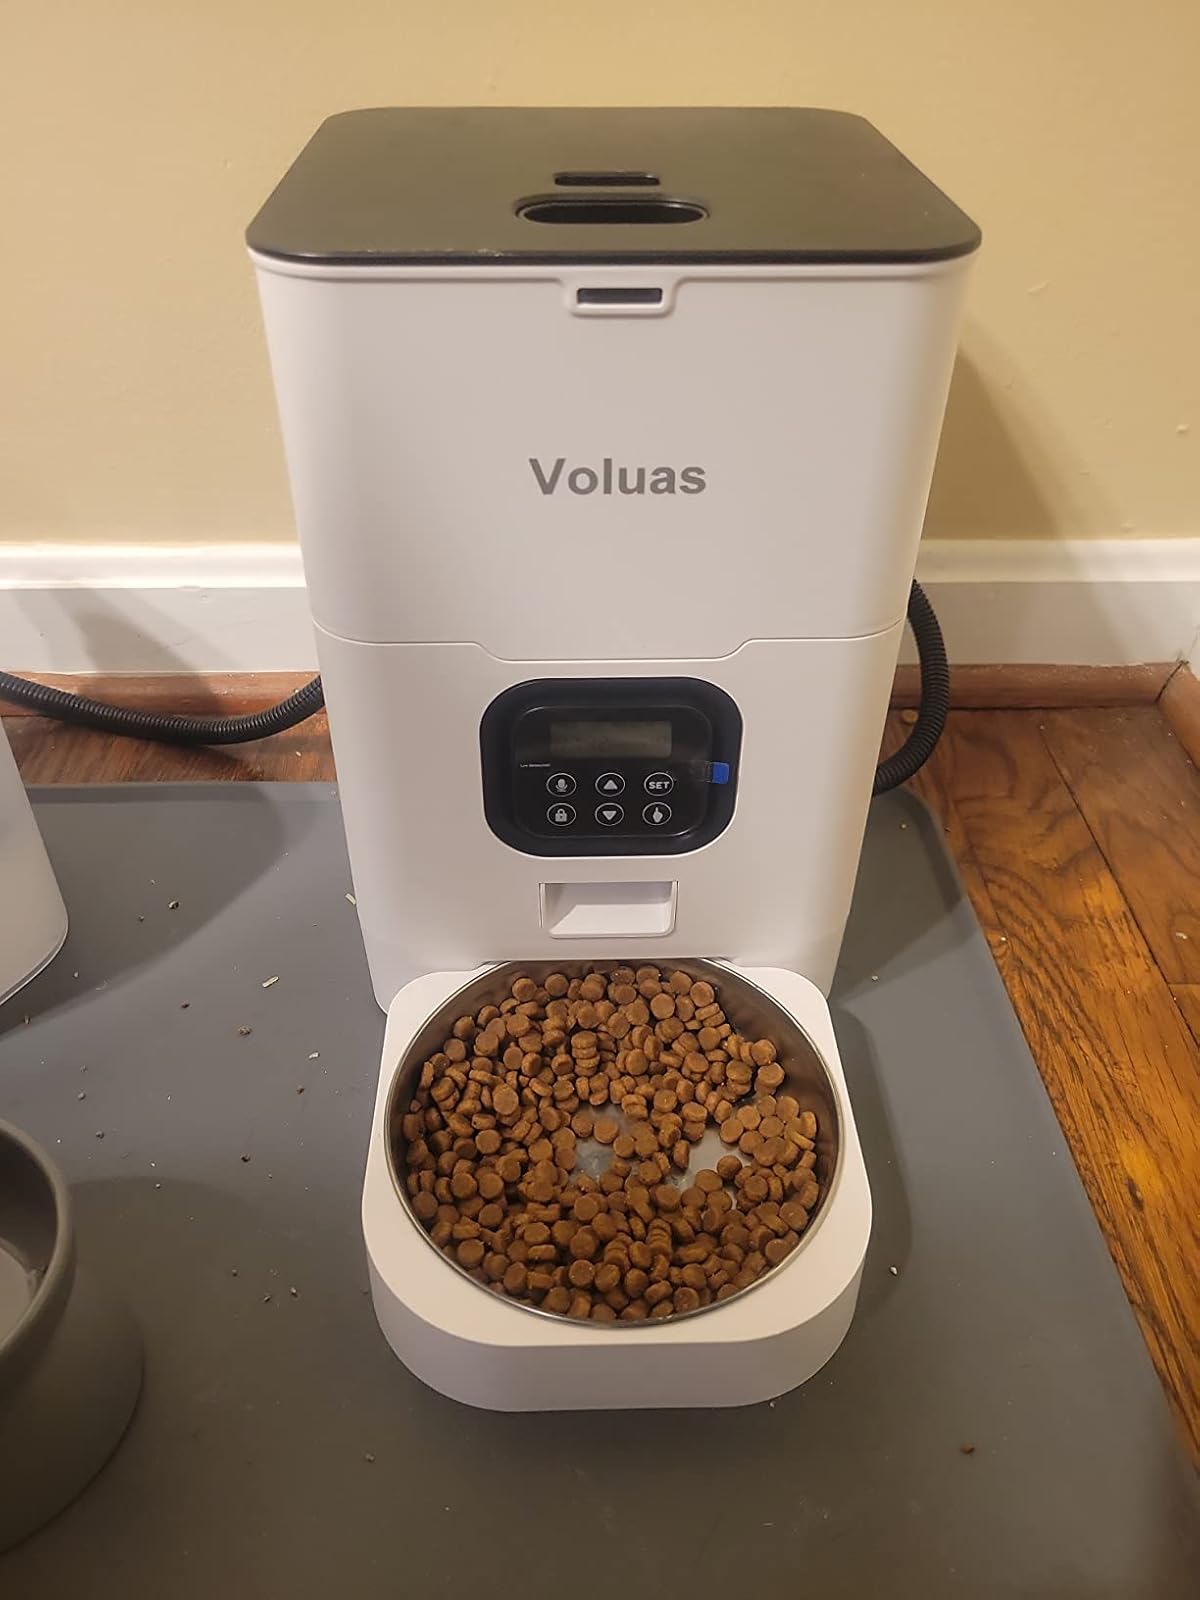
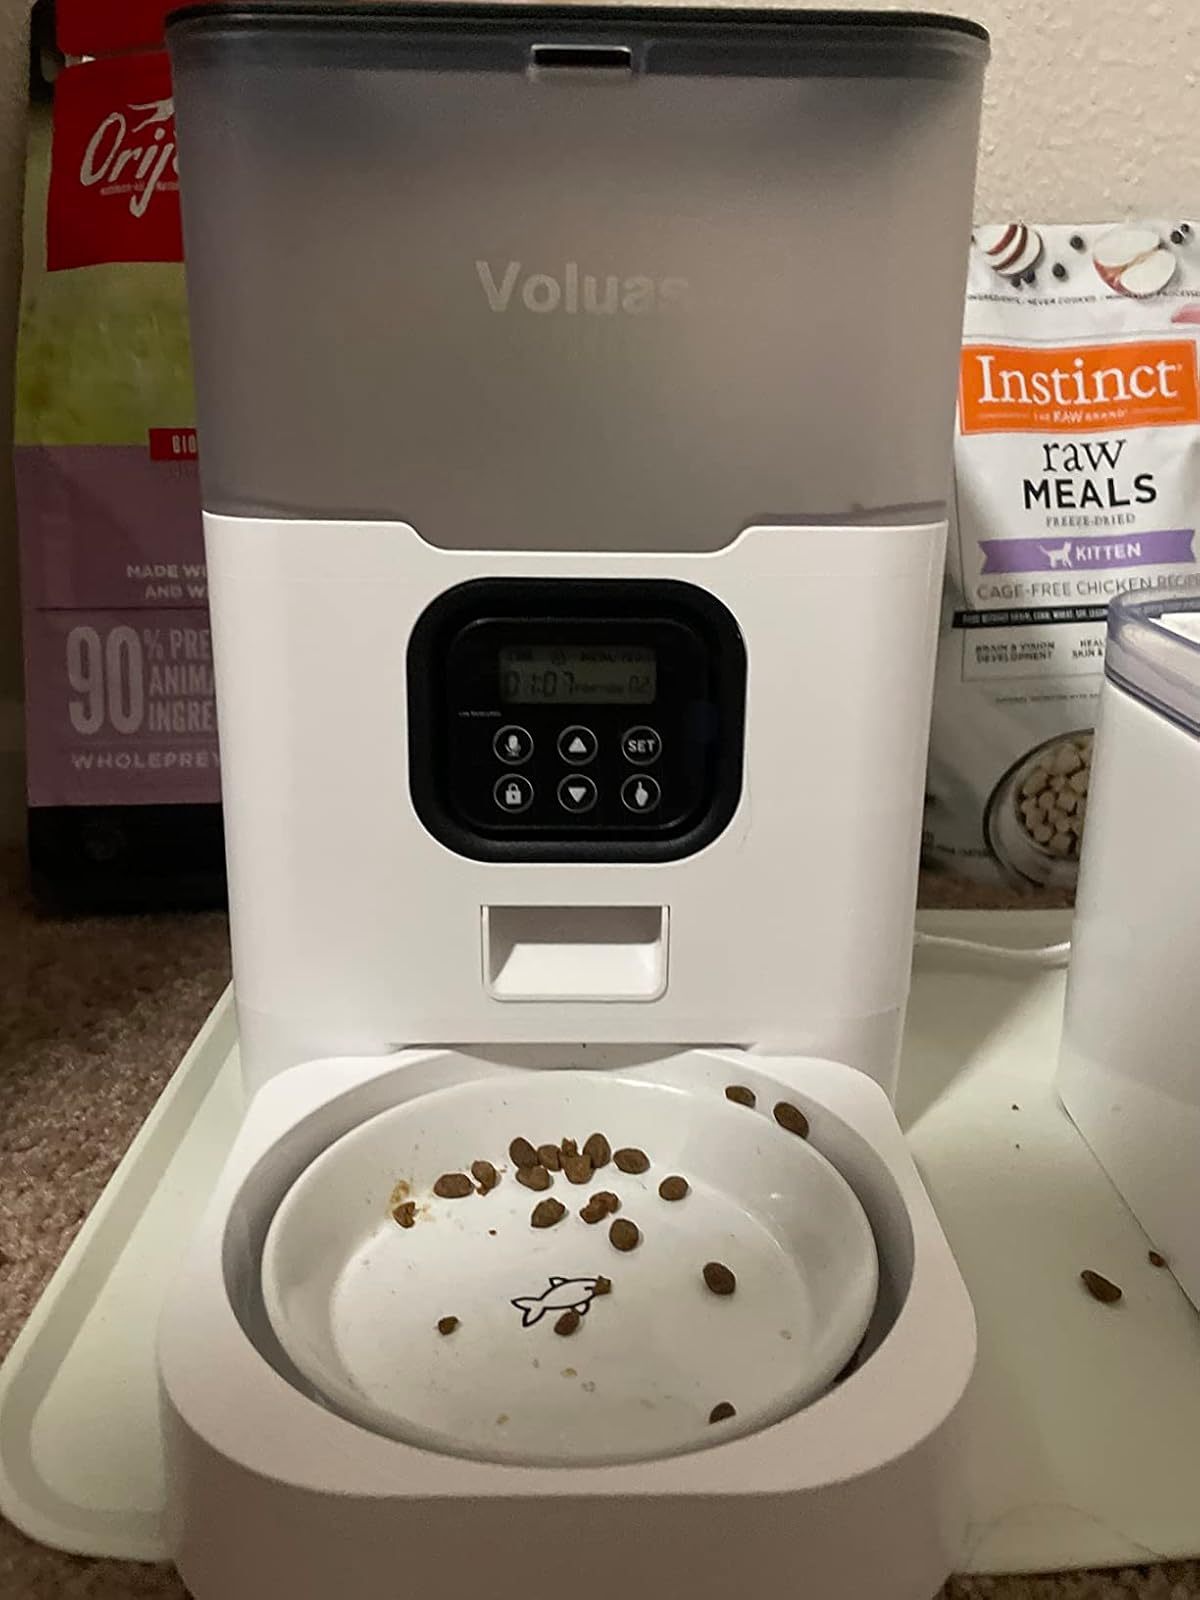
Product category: items_feeder
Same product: no